Diana Pinto

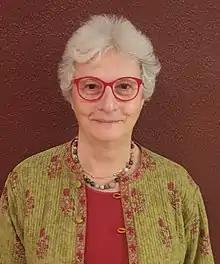
Pinto in 2019

Diana Pinto (born 1949) is an intellectual historian and writer living in Paris.